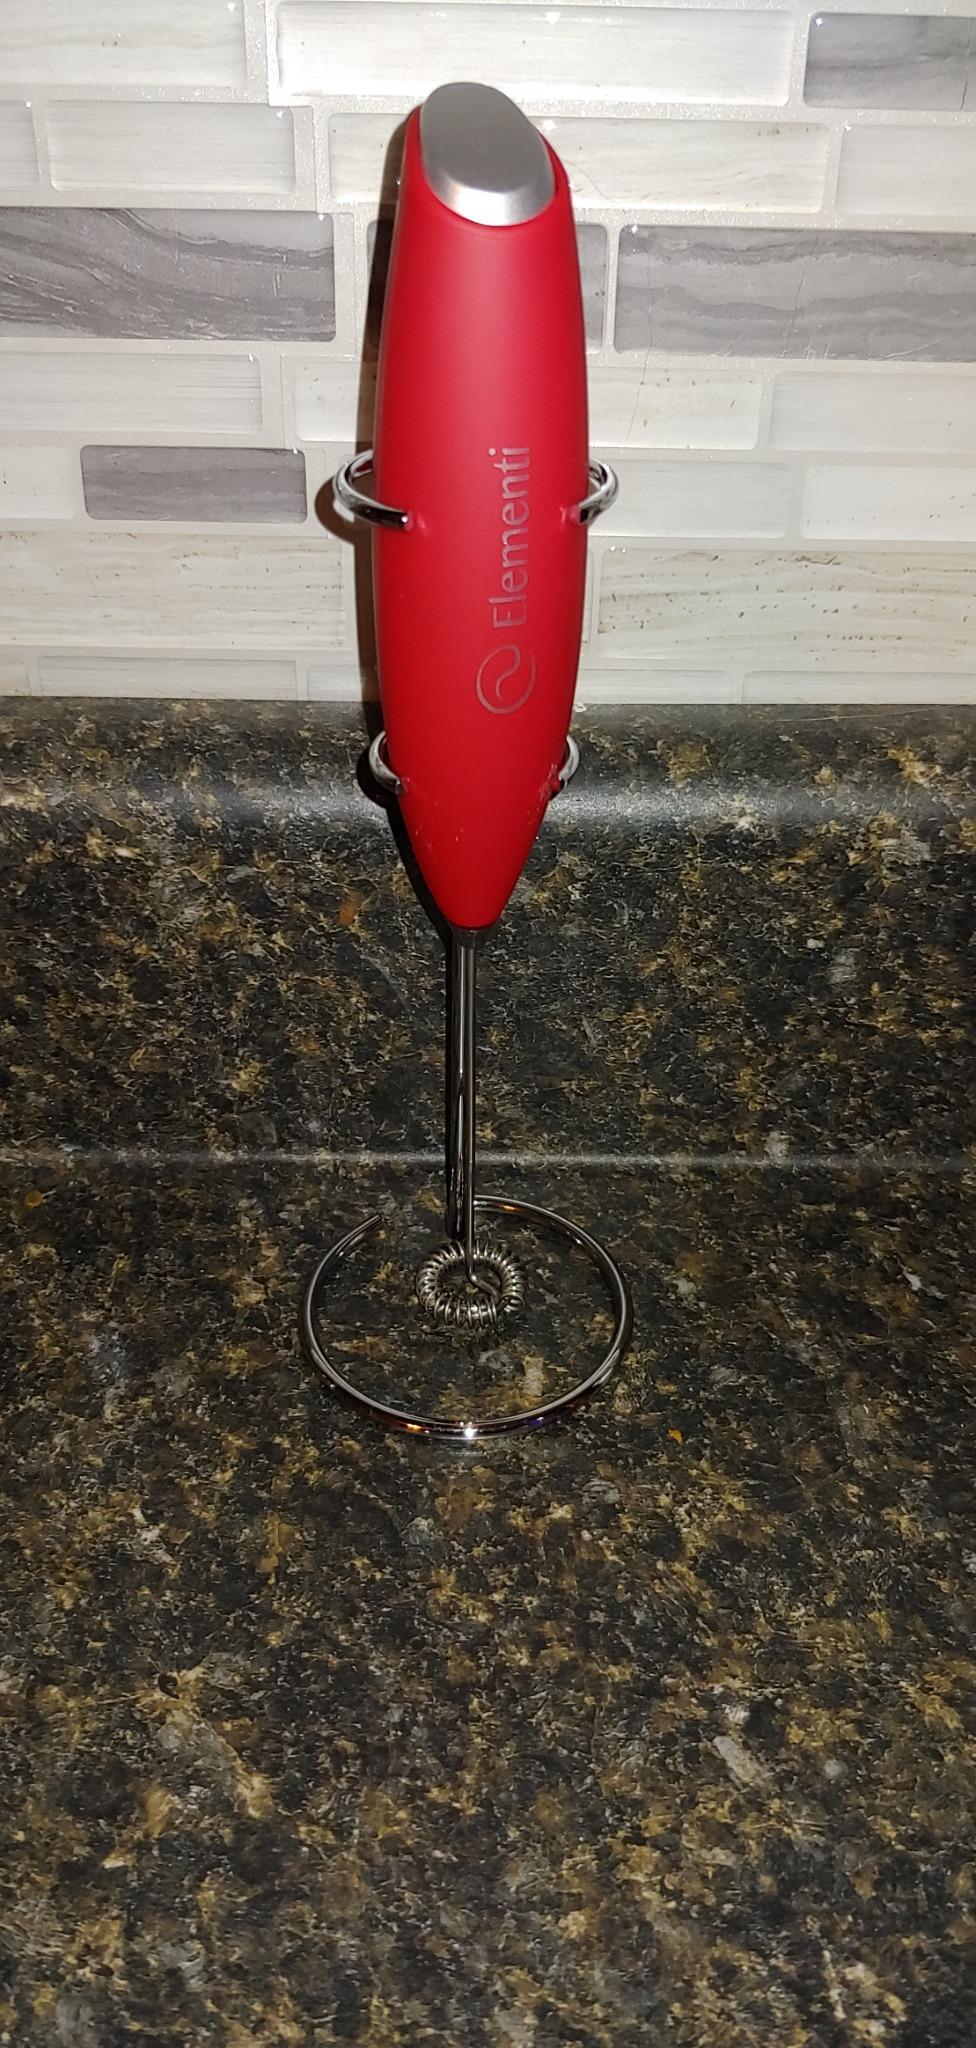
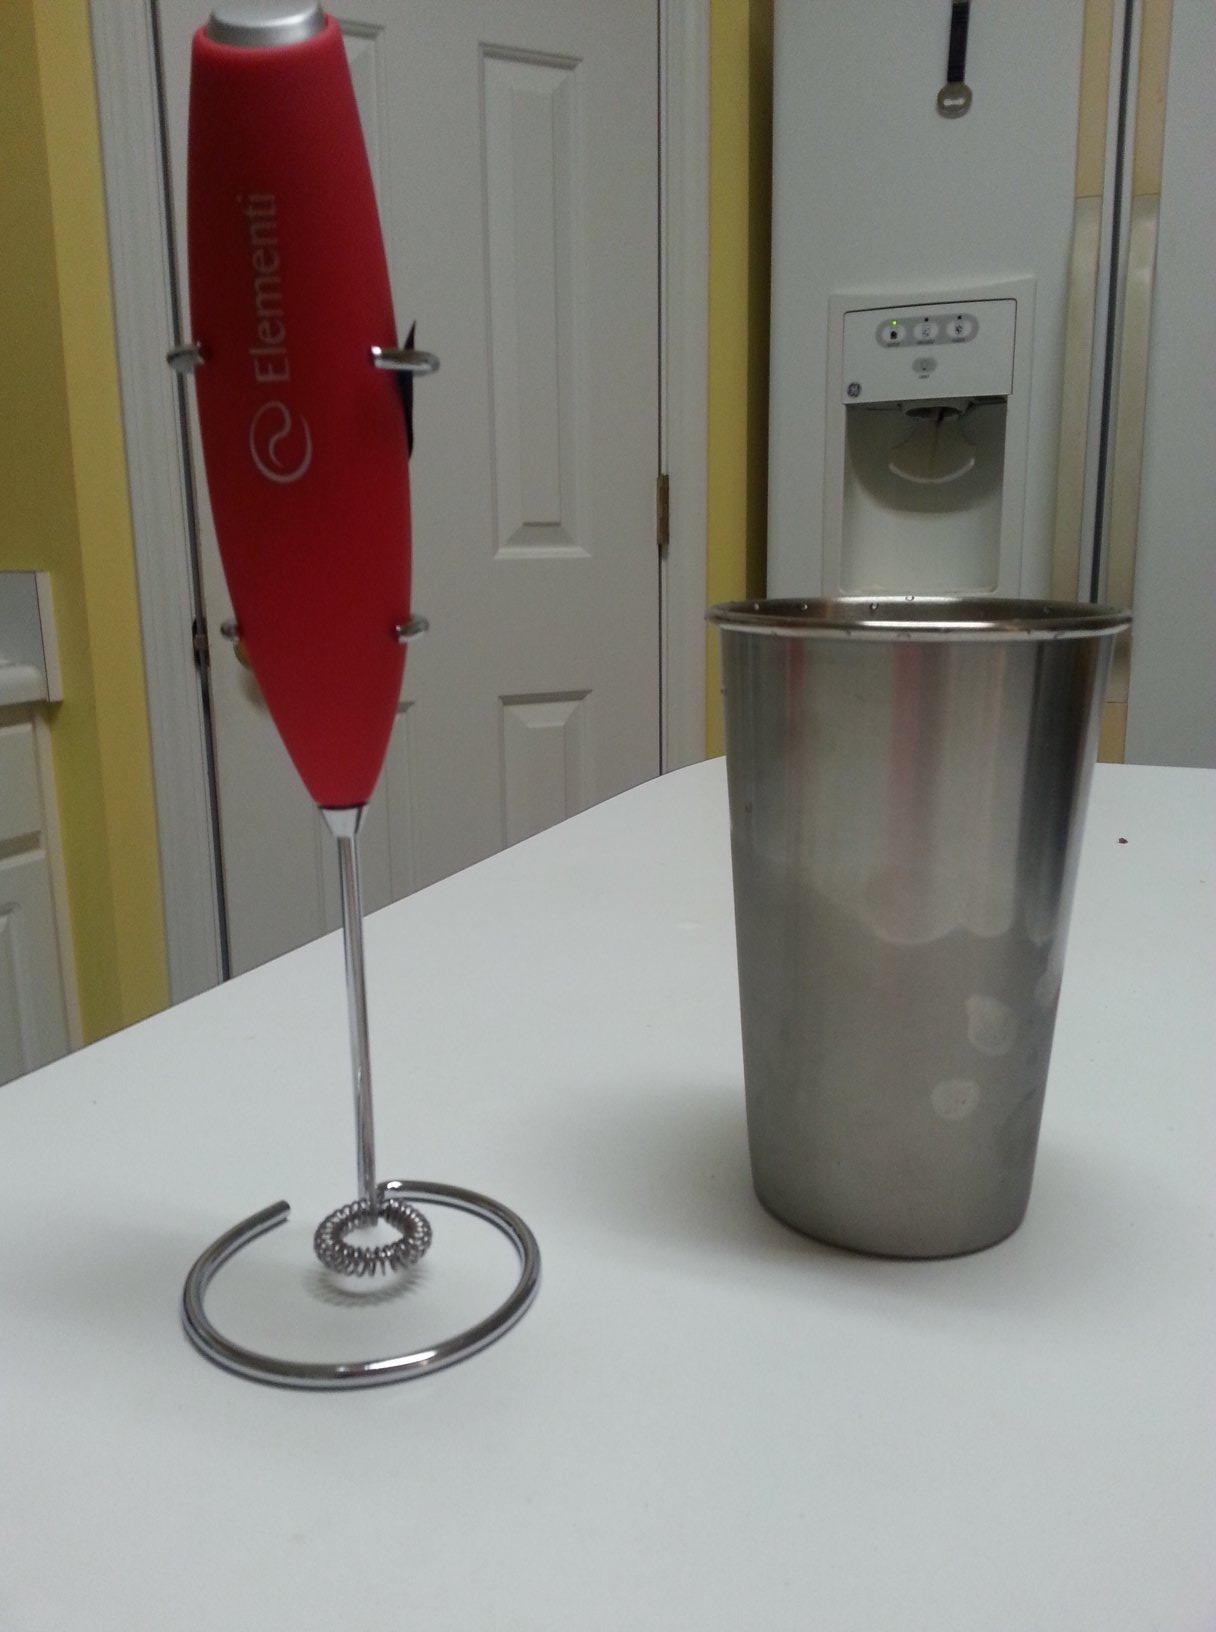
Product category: items_mixer
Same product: yes